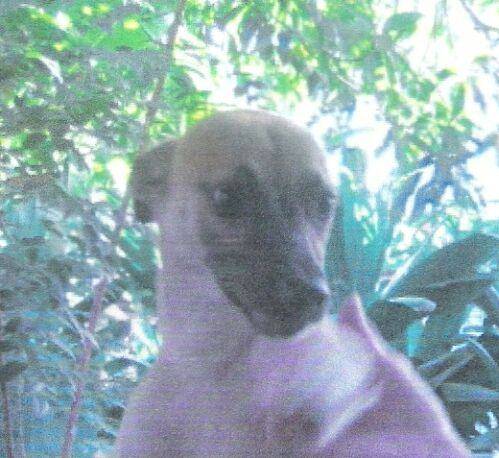
Label: dog